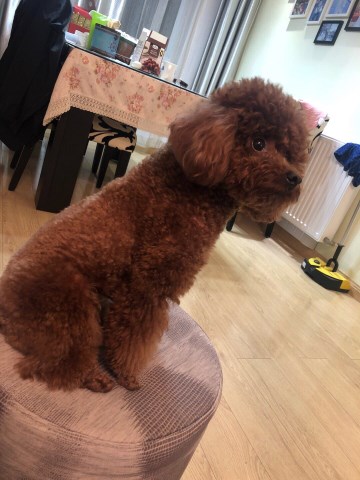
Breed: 7449-n000128-teddy